1925 in music

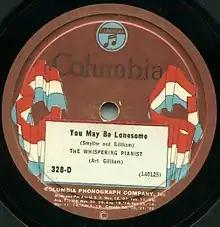
Recordings made by the new electric microphone process are released in 1925; Art Gillham is featured on this one

The following songs achieved the highest positions in Joel Whitburn's Pop Memories 1890-1954 and record sales reported on the "Discography of American Historical Recordings" website during 1924: